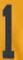
Number: 1